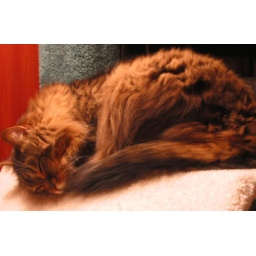
...go ahead and konk out on the roof of your kitty condo under a nice, warm lamp. Sweet dreams.